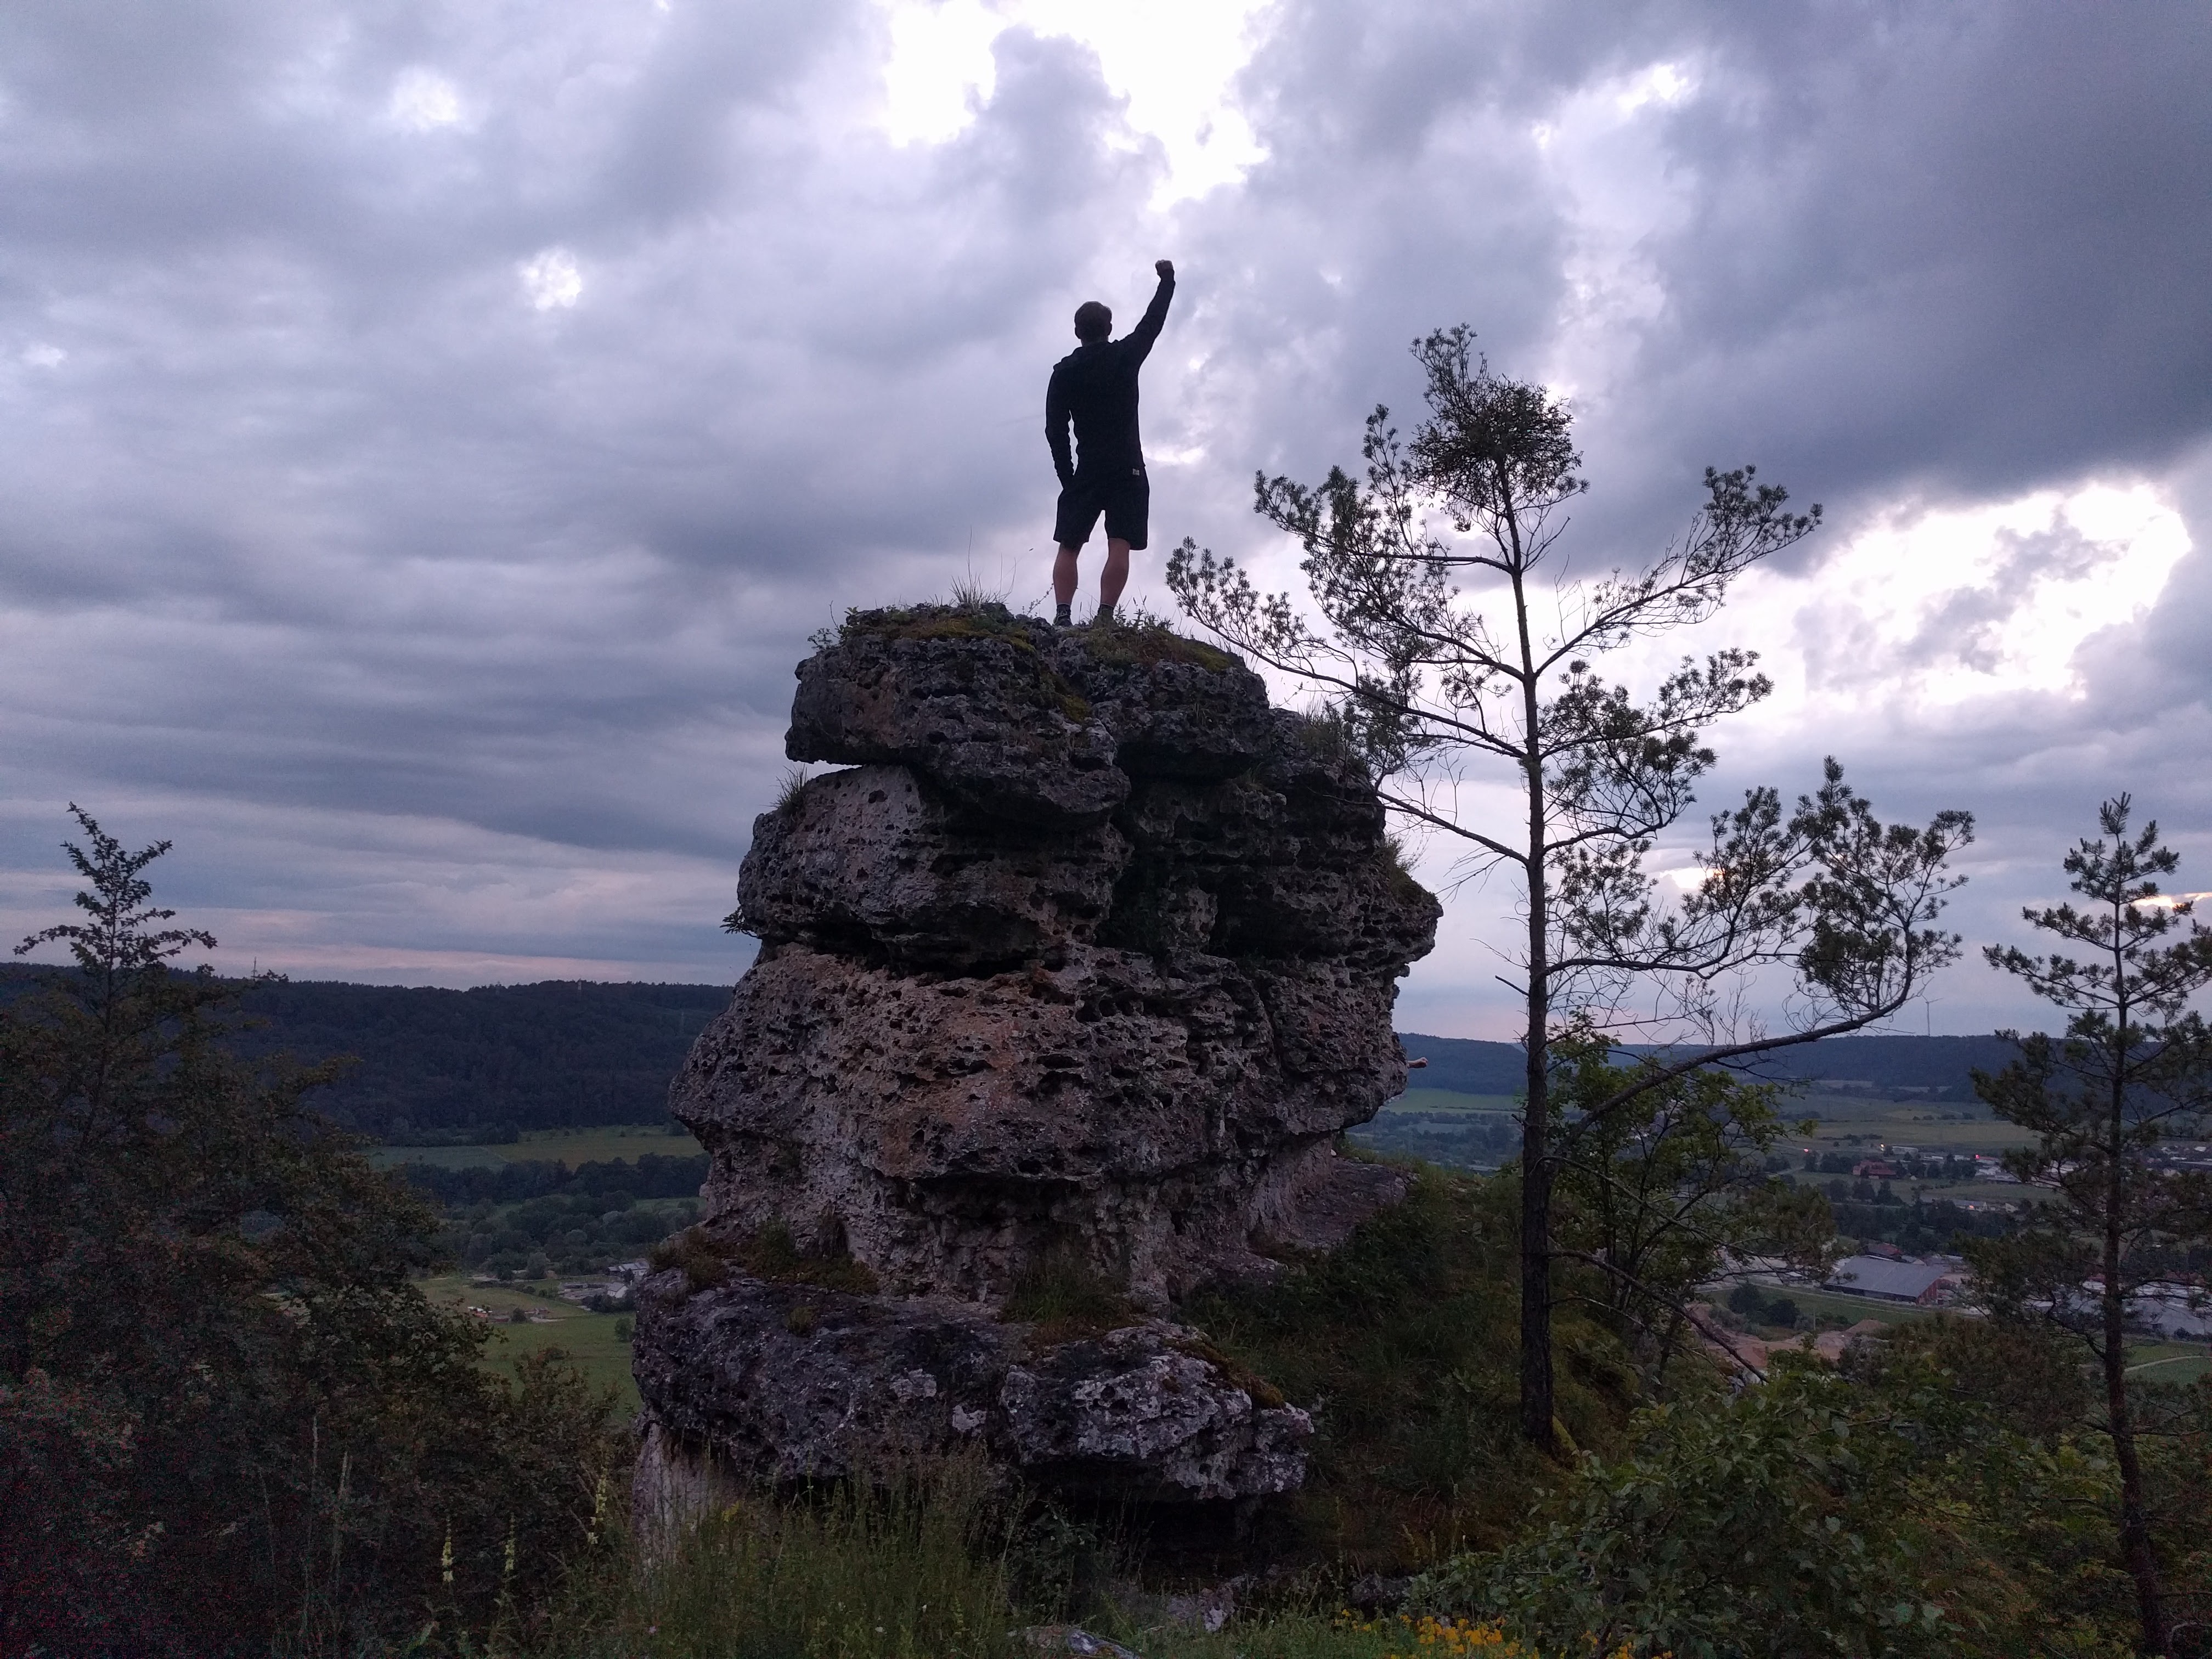
tree, nature, rock, wilderness, mountain, cloud, sky, hill, adventure, monument, statue, park, terrain, summit, mountainous landforms